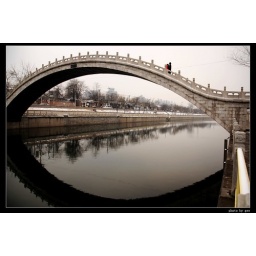
bridge ove the Tonghui river in Beijing